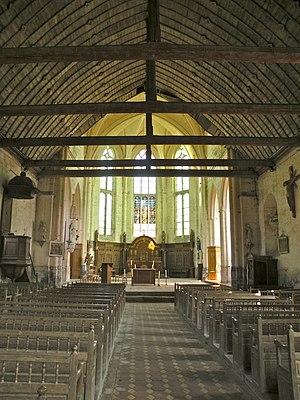
Intérieur de l'église Saint-Denis d'Hodenc-en-Bray
L'église Saint-Denis est une église catholique paroissiale située à Hodenc-en-Bray, en France. Les fonts baptismaux du XIᵉ siècle attestent l'existence d'une église au même emplacement, avant que la nef actuelle ne soit construite au milieu du XIVᵉ siècle. C'est un vaisseau unique sans caractère, recouverte d'une intéressante charpente lambrissée comportant des éléments de décoration taillés et peints. L'église est surtout réputée pour son haut chœur gothique flamboyant du premier quart du XVIᵉ siècle, édifié sous l'impulsion de la famille de Montceaux, seigneurs d'Hodenc-en-Bray à partir de 1481. Le chœur est d'un style à la fois sobre et élégant, très lumineux, et de dimensions généreuses par rapport à la faible importance du village. Malgré son intérêt pour l'histoire de l'architecture, l'église n'est classée monument historique qu'en 1995, et son histoire reste en grande partie dans l'ombre. Elle est affiliée à la paroisse de La Trinité en Bray du pays de Bray.